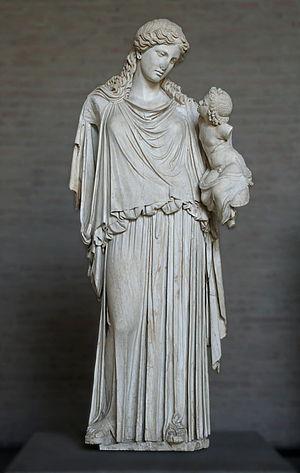
Eiréné (la Paix) portant Ploutos (la Richesse), copie romaine d'une statue votive de Céphisodote (vers 370 av. J.-C.) qui se trouvait sur l'agora d'Athènes.
Céphisodote l'Ancien est un sculpteur athénien du début du IVᵉ siècle av. J.-C.
Dans la mythologie grecque, Eiréné ou Irène est la fille de Zeus et Thémis, l'une des trois Heures et incarne la Paix.